UEFA Women's Euro 2022 final

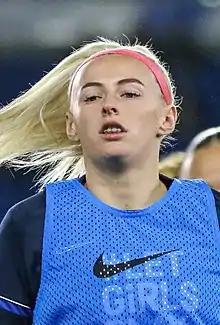
Chloe Kelly scored the decisive goal for England in extra time.

British singer Becky Hill performed at the closing ceremony before the start of the match. She performed her songs "Crazy What Love Can Do", "My Heart Goes (La Di Da)" and "Remember", before inviting Ultra Naté on stage to perform a rendition of Naté's song "Free" along with Stefflon Don.